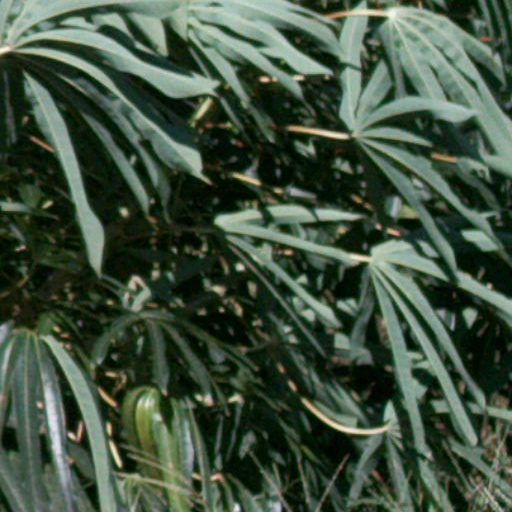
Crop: cassava